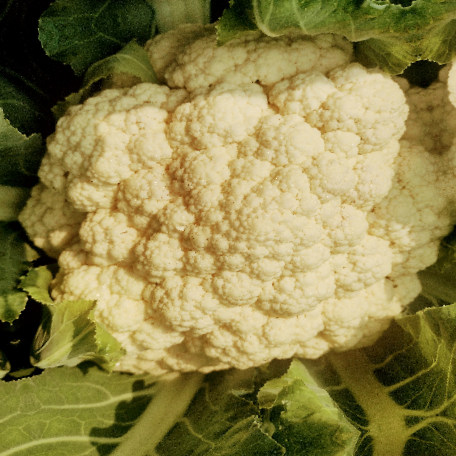
Label: Disease Free